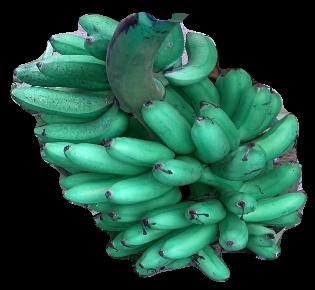
Variety: rasbale
Grade: grade1